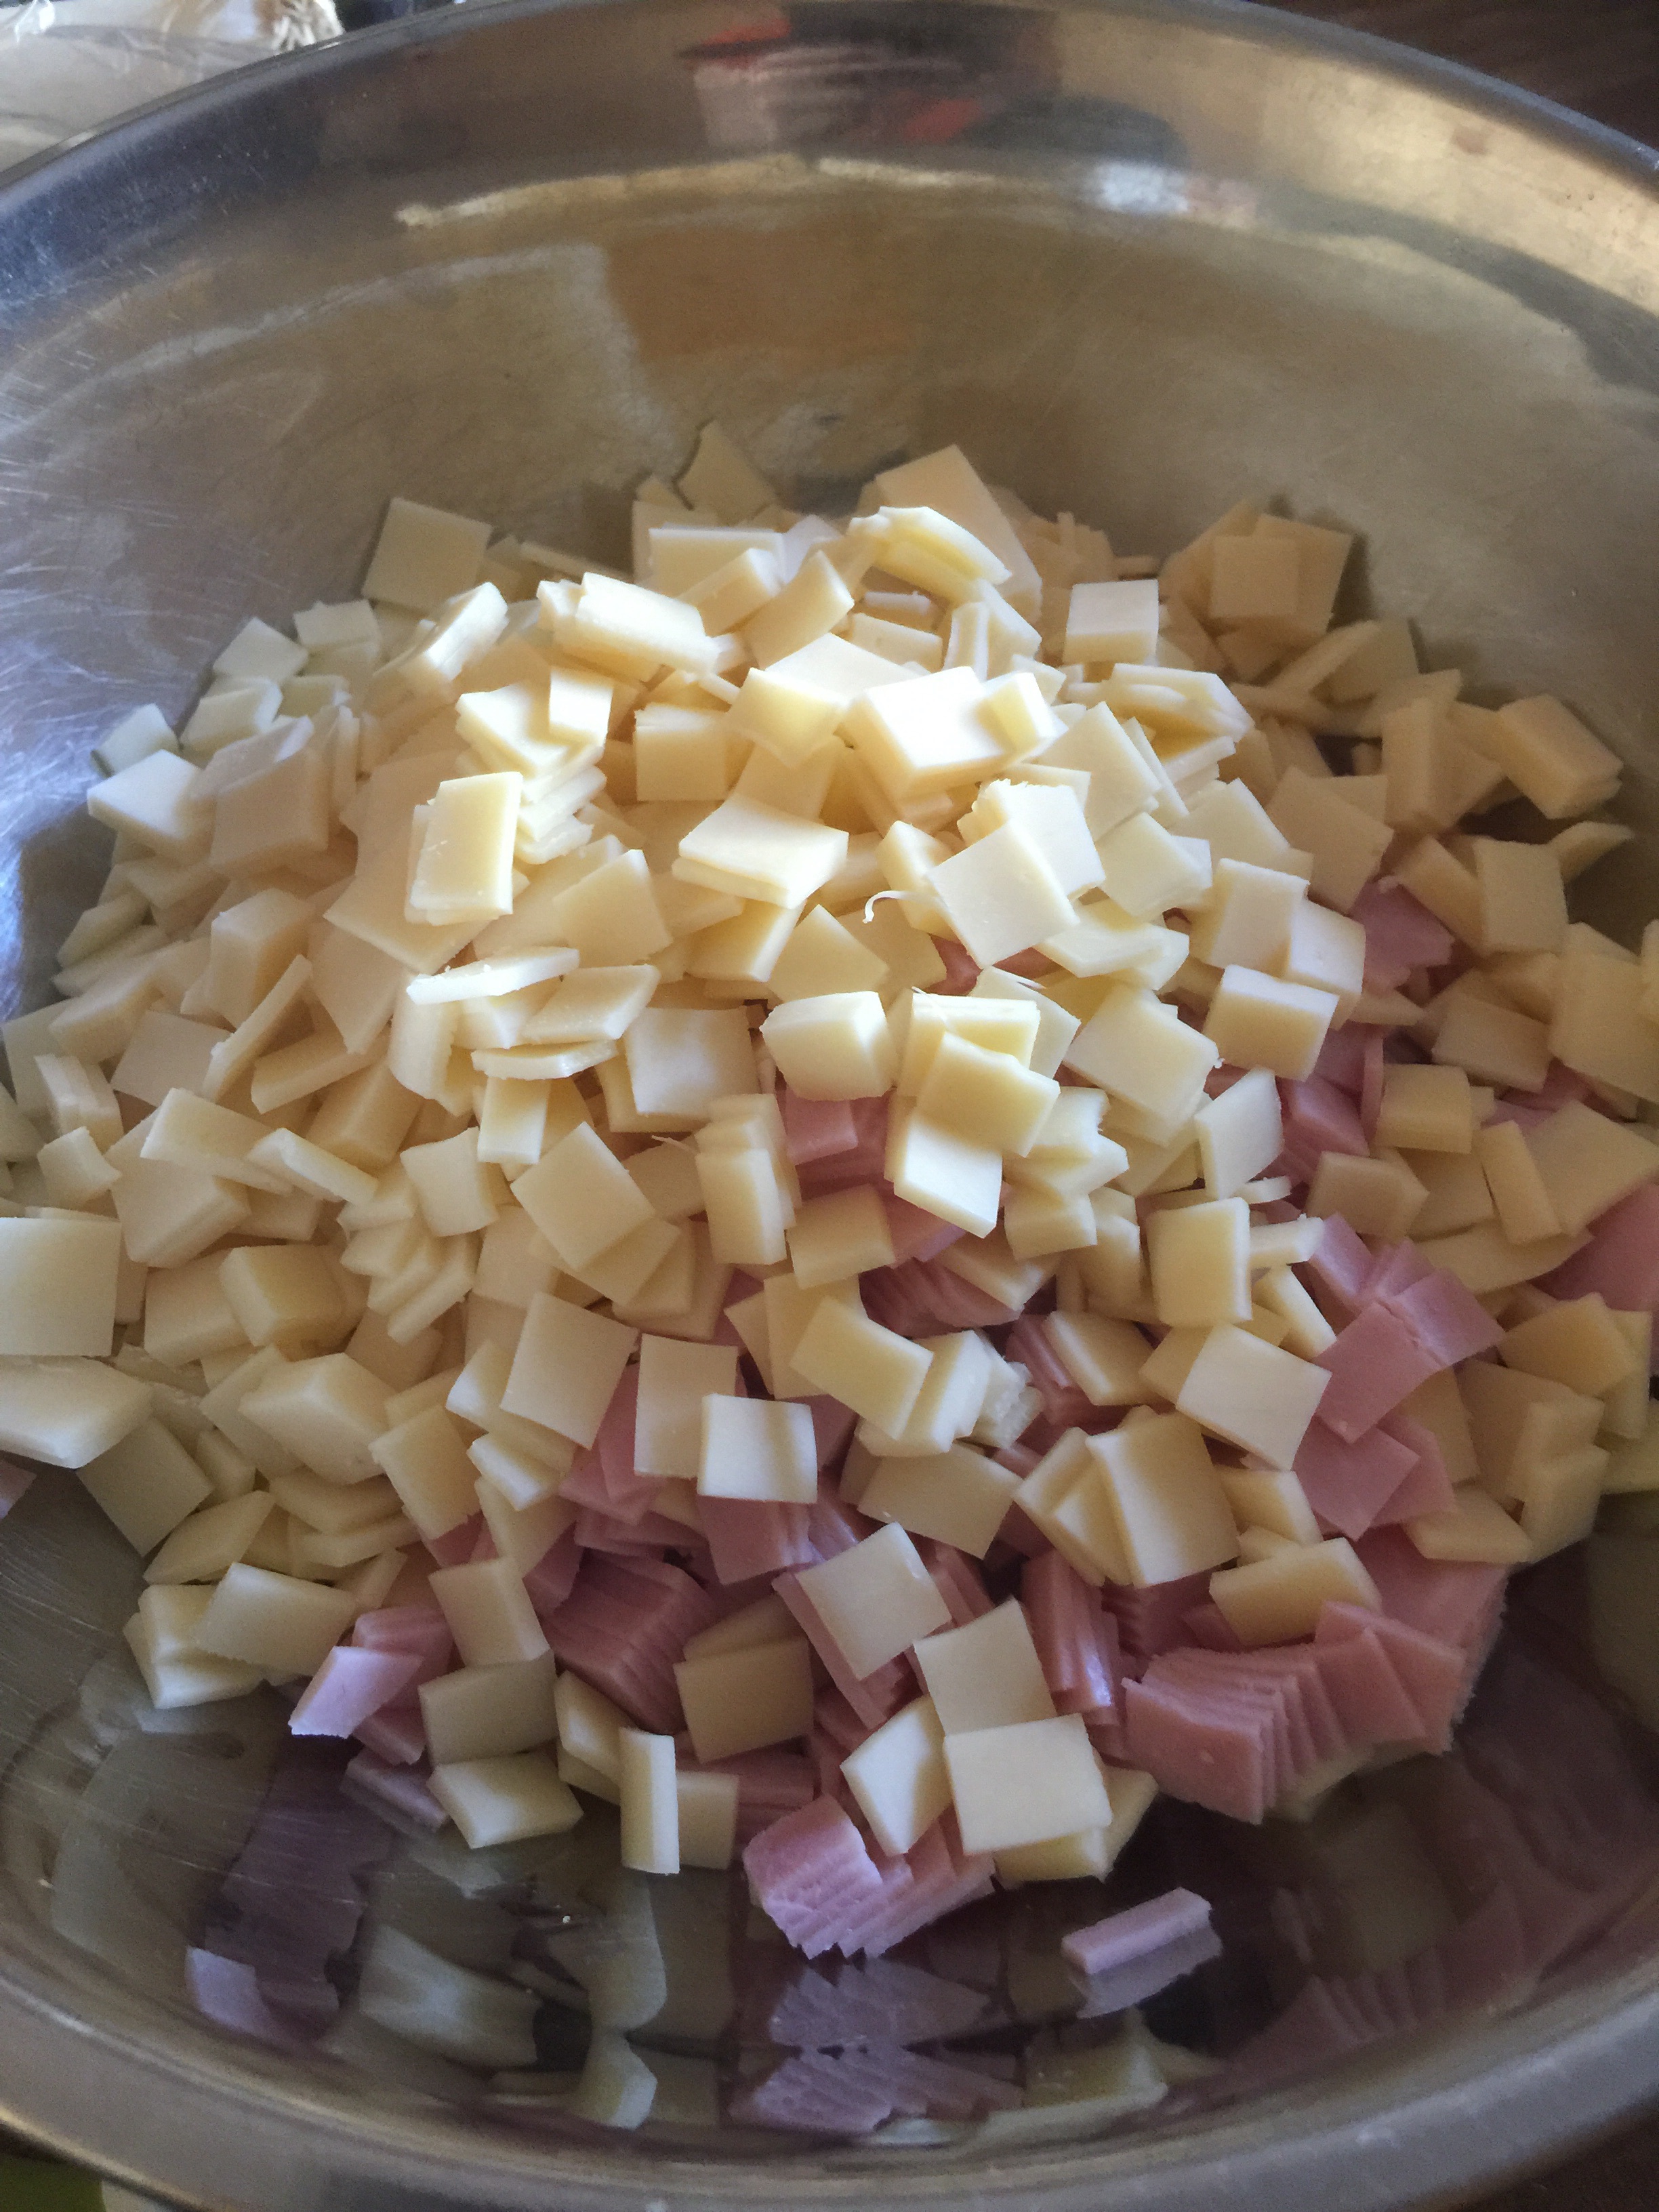
dish, food, salad, produce, vegetable, healthy, dessert, cuisine, cook, eating, vegetables, tasty, easter, flowering plant, land plant